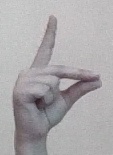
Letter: ta